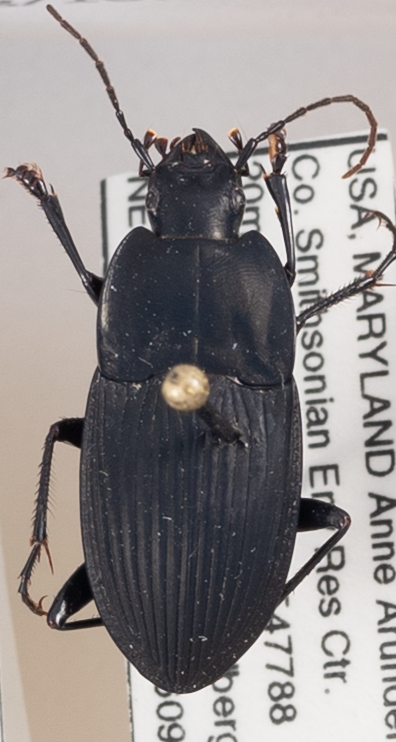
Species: Dicaelus furvus
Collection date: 2022-06-09 04:00:00
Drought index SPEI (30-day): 0.24
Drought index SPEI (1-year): -0.1
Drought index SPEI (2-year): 1.45